Jurong Point

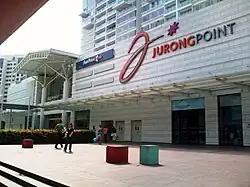
Jurong Point

Jurong Point (Chinese:裕廊坊) is a large regional shopping mall in the precinct of Jurong West Central in Jurong West, Singapore. It is next to Boon Lay MRT station and Boon Lay Bus Interchange. It is currently the largest shopping mall in Singapore in terms of number of tenants and the largest in western Singapore. There are more than 400 shops spanning across 4 levels, attracting more than 5 million visitors each month.